Woods Hole Oceanographic Institution

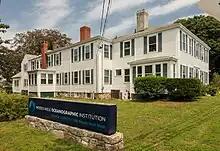
Village campus

The Woods Hole Oceanographic Institution (WHOI, acronym pronounced ) is a private, nonprofit research and higher education facility dedicated to the study of marine science and engineering.